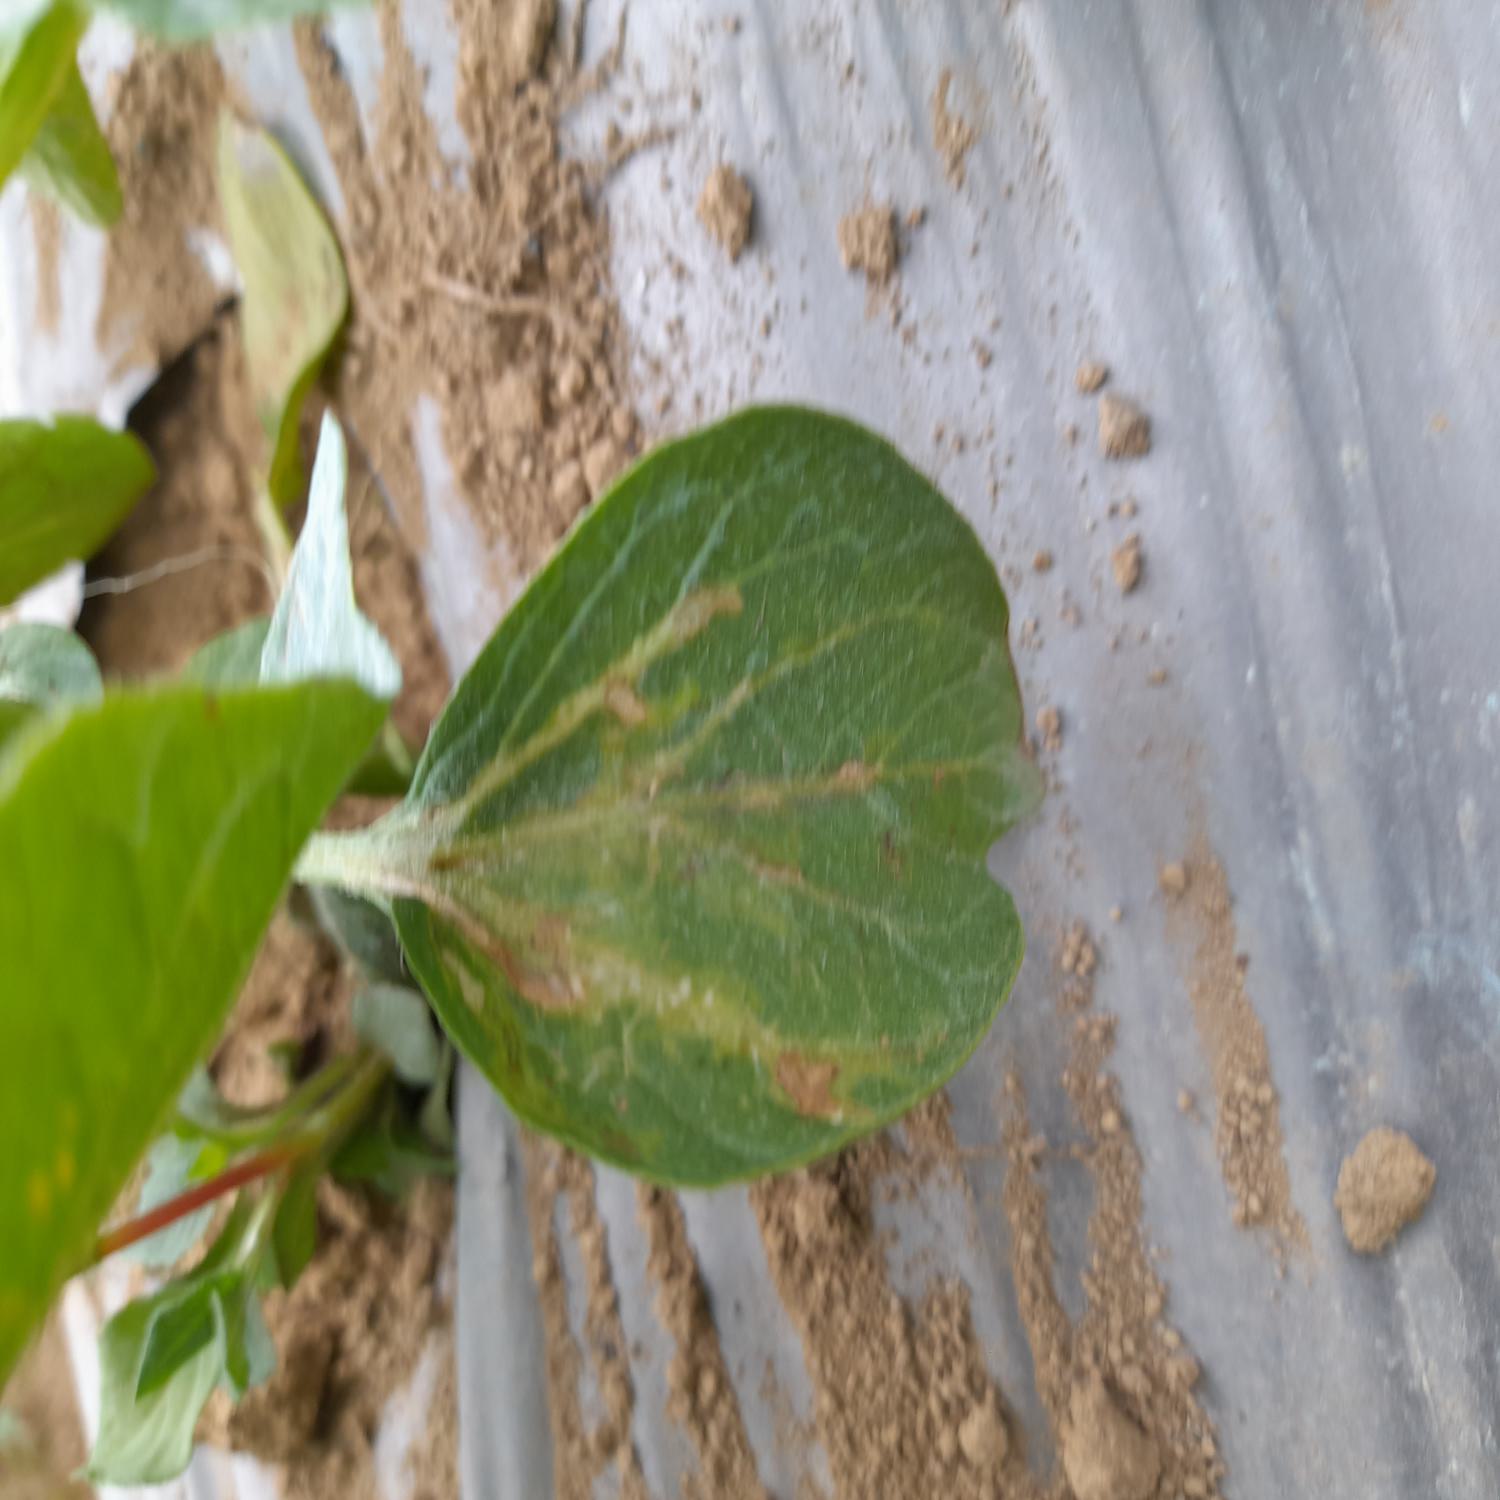
Label: Pest